Report on the Lands of the Arid Region of the United States

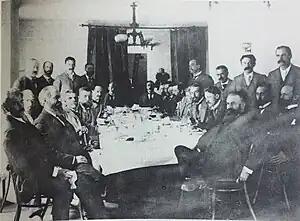
John Wesley Powell at a farewell dinner from the United States Geological Survey, after resigning as the 2nd director of the institution in 1894.

The survey identified possible sites for reservoirs in Utah, Texas, and California through the summer of 1889. However, the survey's effectivity was compromised by speculators that followed the expedition and subsequently claimed land that it identified as irrigable, knowing that the land would be made more valuable by the planned irrigation projects. After the surveying and consequent speculation of the land around Bear Lake in Utah, the Secretary of the Interior responded by withdrawing all lands from the public domain until the survey could be concluded. This action caused immediate backlash from Congress, speculators, and normal citizens. The following year, the portion of the legislation that allowed the withdrawals from public domain was repealed. The Irrigation Survey was slashed, and in the following year of 1890, the overall US Geological Survey budget was slashed as well. With the financial troubles caused by the Panic of 1893, the Survey's chances of budgetary recovery were dashed. In 1894, Powell resigned as Director of the US Geological Survey to focus on his anthropological work at the Bureau of American Ethnology and his declining health.